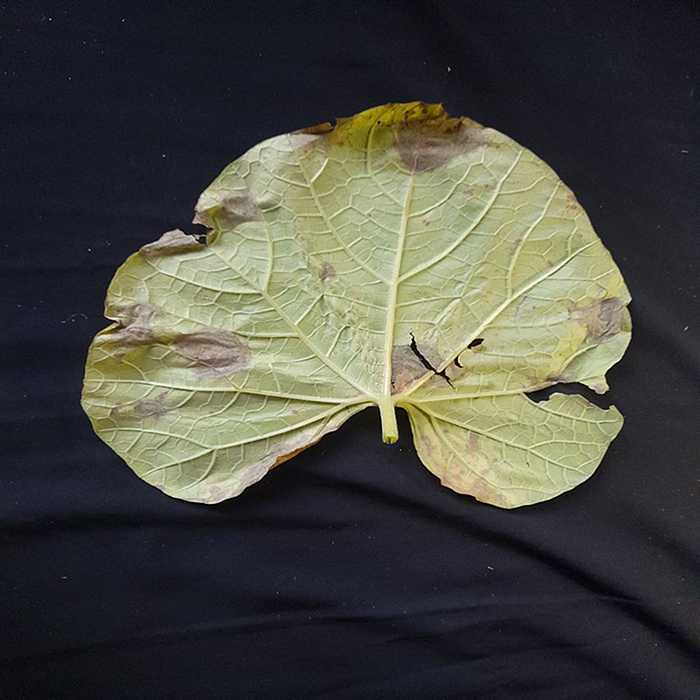
Plant: Bottle gourd
Label: Downey mildew